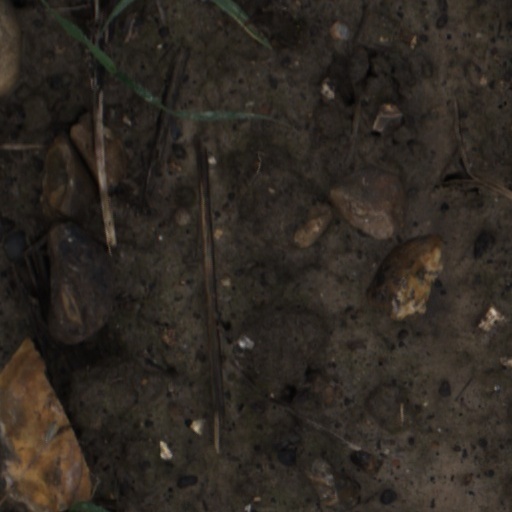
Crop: wheat